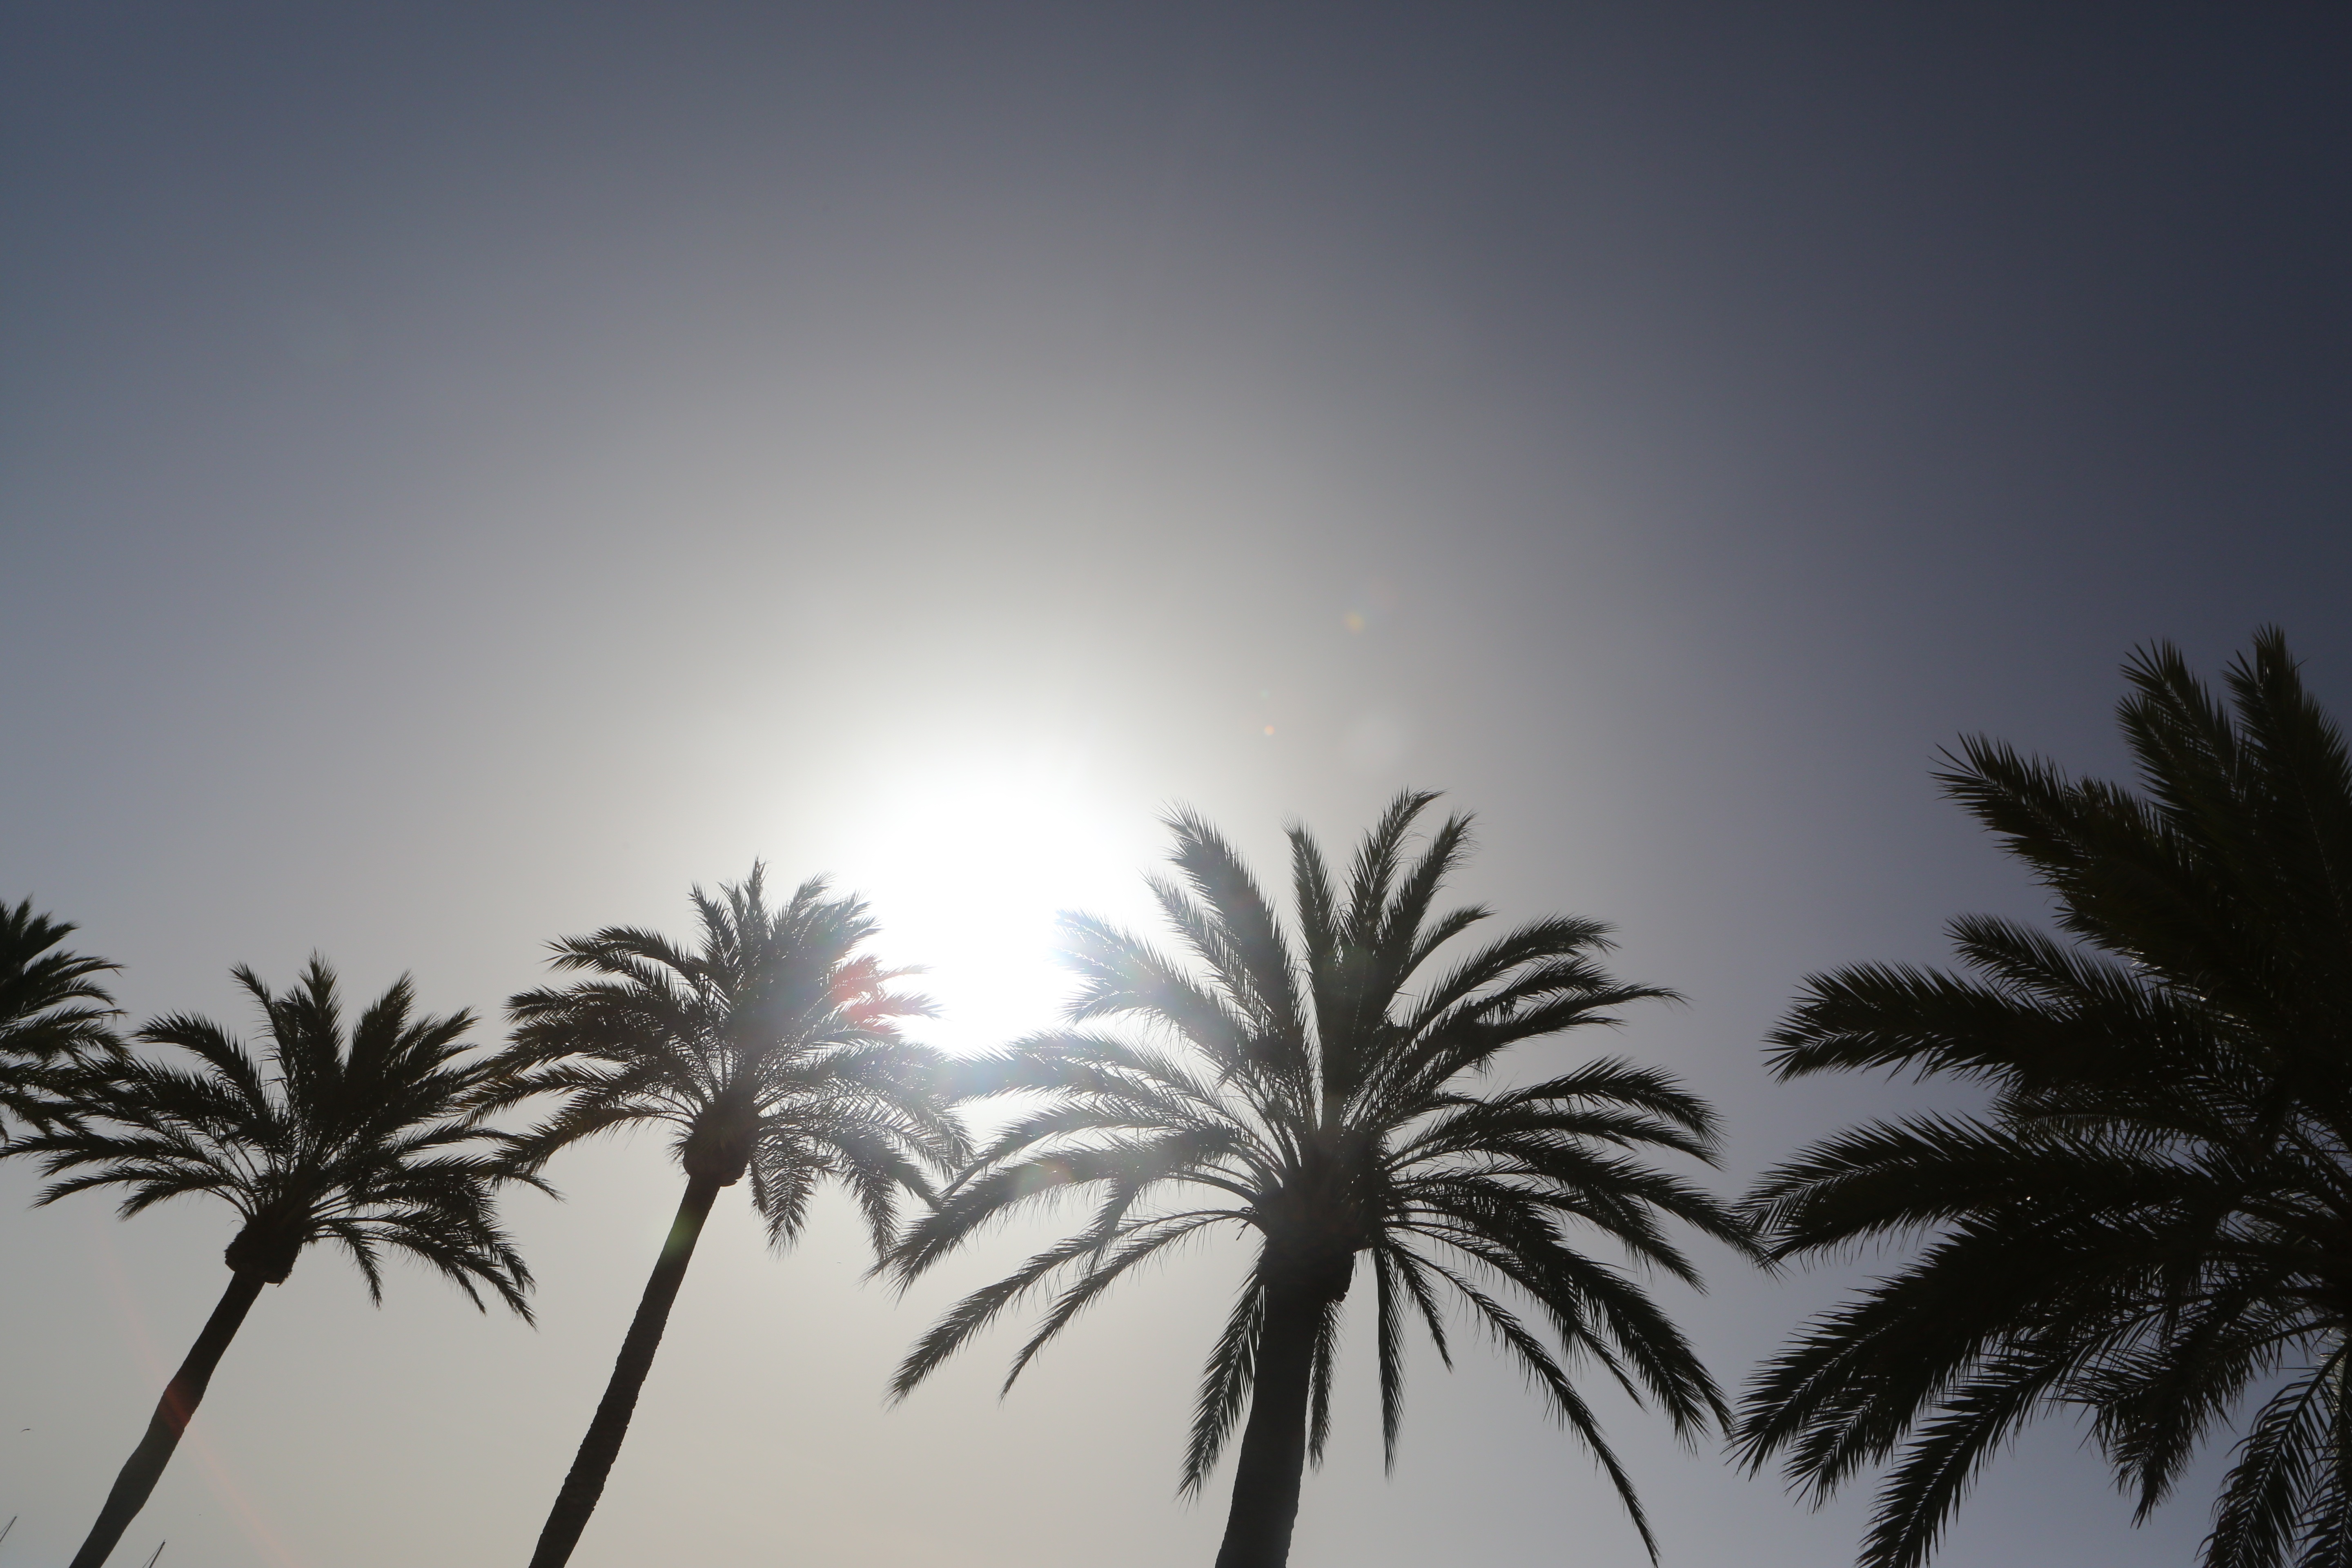
beach, tree, horizon, branch, light, plant, sky, sun, sunset, warm, sunlight, morning, leaf, wind, summer, vacation, travel, dusk, mediterranean, palm, tropical, heat, spain, palm trees, tropics, woody plant, arecales, palm family